Charles Hérold Jr.

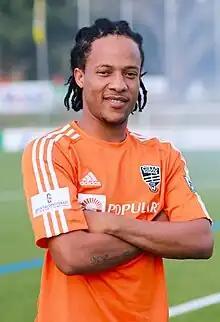

Charles Hérold Jr. (born 23 July 1990) is a Haitian footballer who plays as a right winger for Cibao FC in the Liga Dominicana de Fútbol.